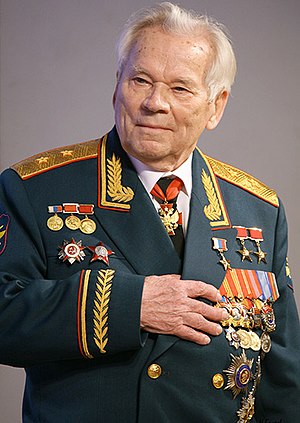
Mikhail Kalasjnikov
Mikhail Timofeevitj Kalasjnikov var en berømt russisk våbendesigner. Han var skaberen af den verdenskendte automatriffel AK-47.